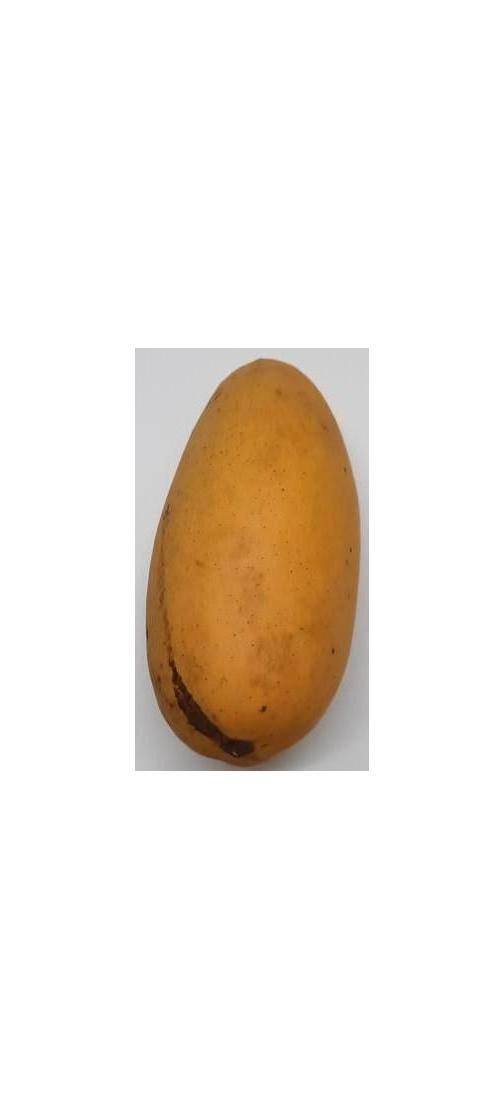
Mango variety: Katimon